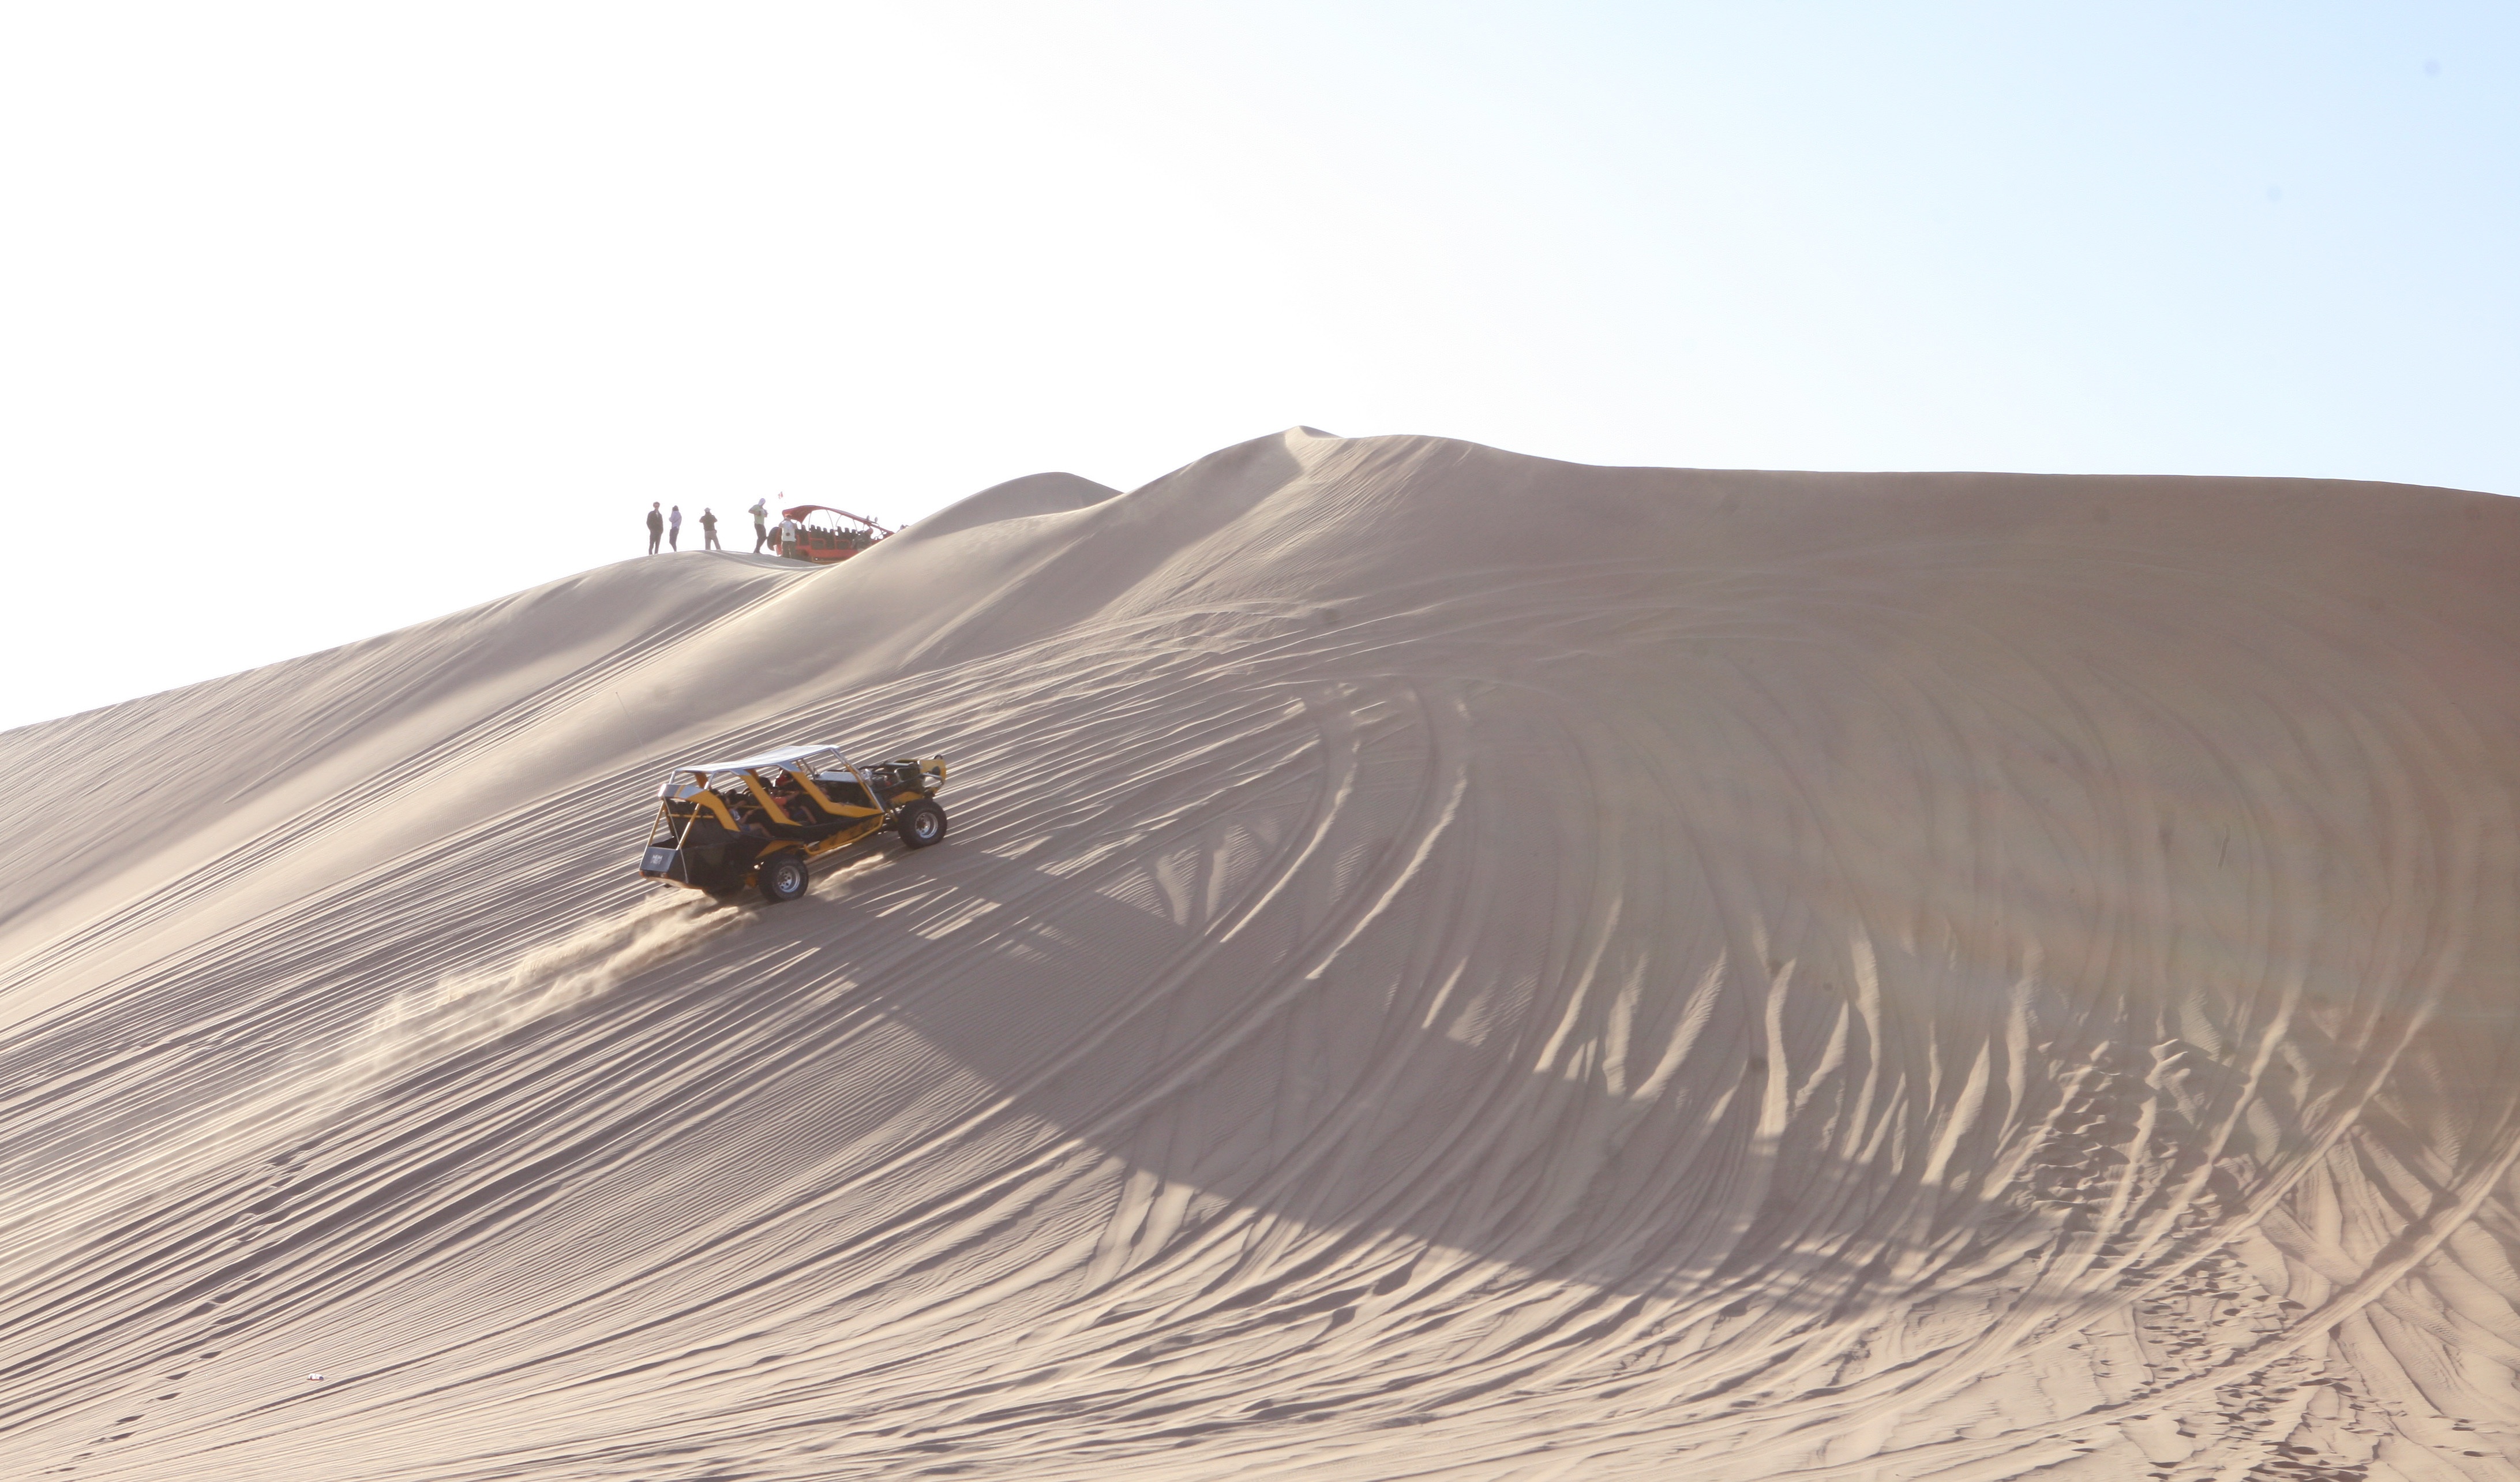
landscape, sand, desert, dune, material, peru, dunes, habitat, ecosystem, landform, erg, huacachina, sandboarding, natural environment, geographical feature, aeolian landform